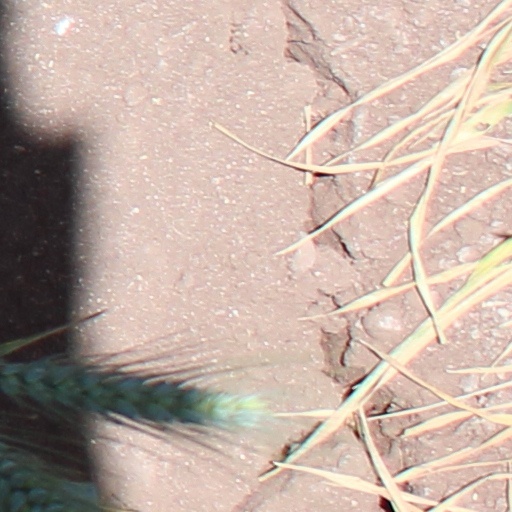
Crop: wheat